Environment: real
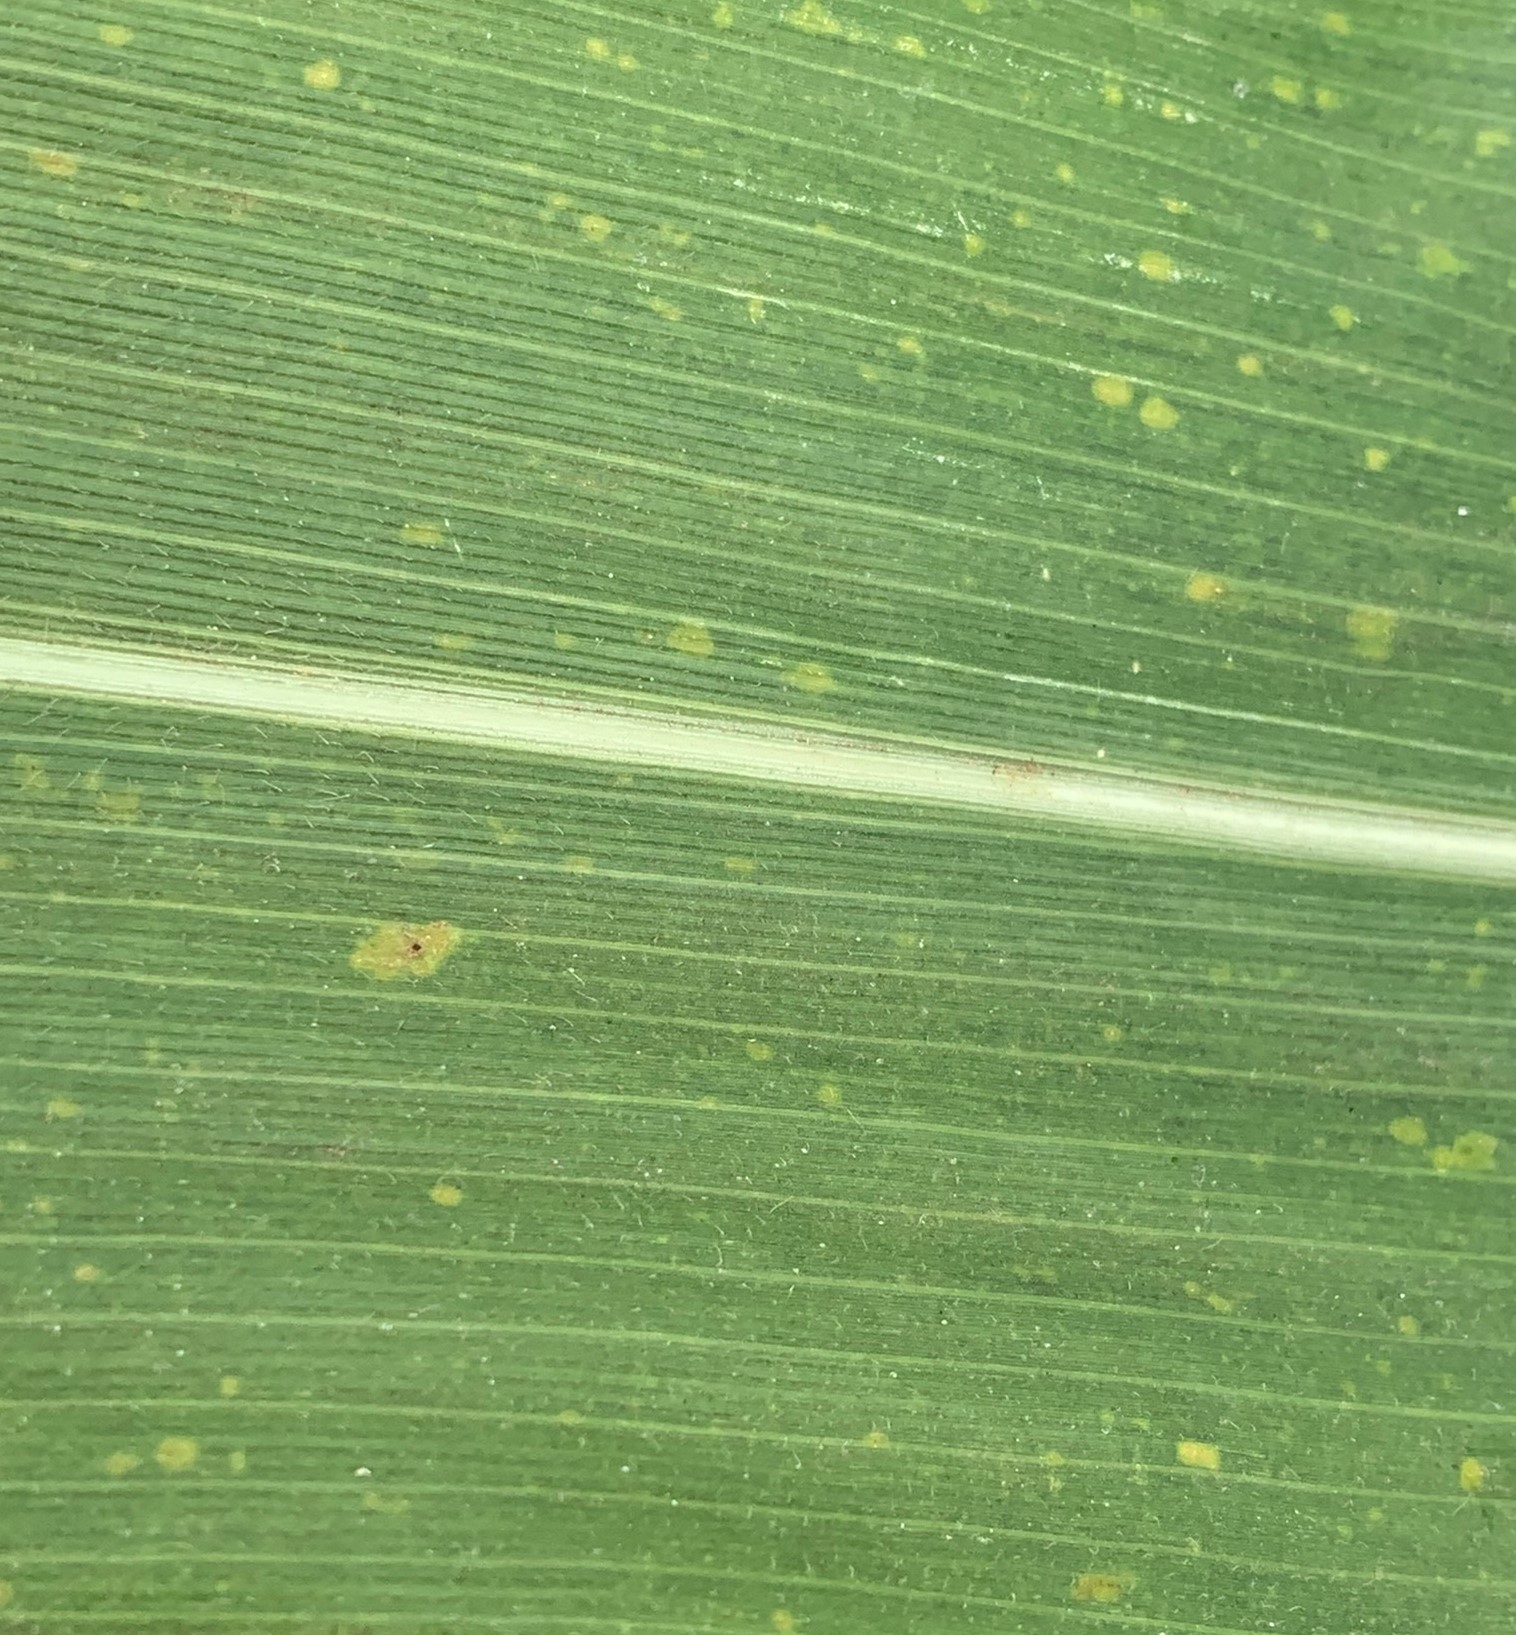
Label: lethal_necrosis